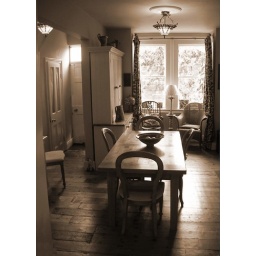
An interior composition in sepia based upon the dining room in our Lower Camden town house in Bath.